Xavier Siméon

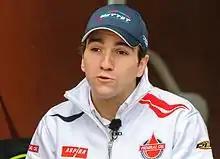
Simeon in 2013

Xavier Siméon (born 31 August 1989) is a Grand Prix motorcycle racer from Belgium, competing in the MotoE World Cup. He is the winner of the 2009 FIM Superstock 1000 Championship and the 2006 European Superstock 600 Championship and the winner of the 2021 24 Hours Moto of Le Mans endurance race on Suzuki together with Sylvain Guintoli and Gregg Black.